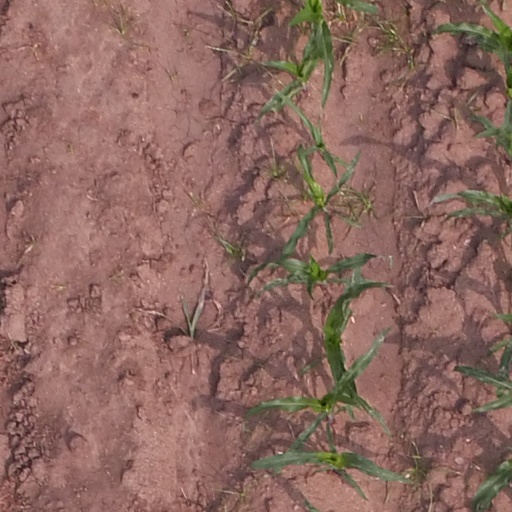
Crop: maize; corn